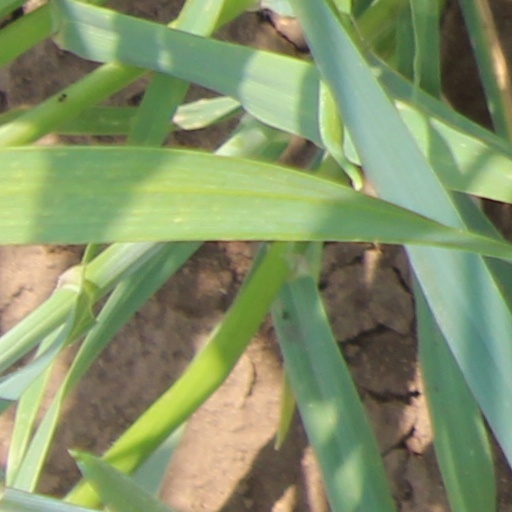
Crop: wheat